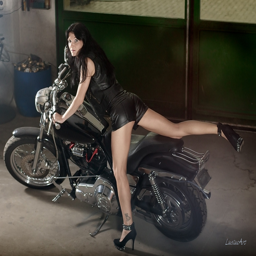
A woman wearing black poses with a black motorcycle.
A woman straddles a parked motorcycle with one leg in the air.
This is a woman getting on a motorcycle posing for a picture.
A woman in heels getting on a motorcycle.
A woman in sexy clothes gets on a motorcycle.